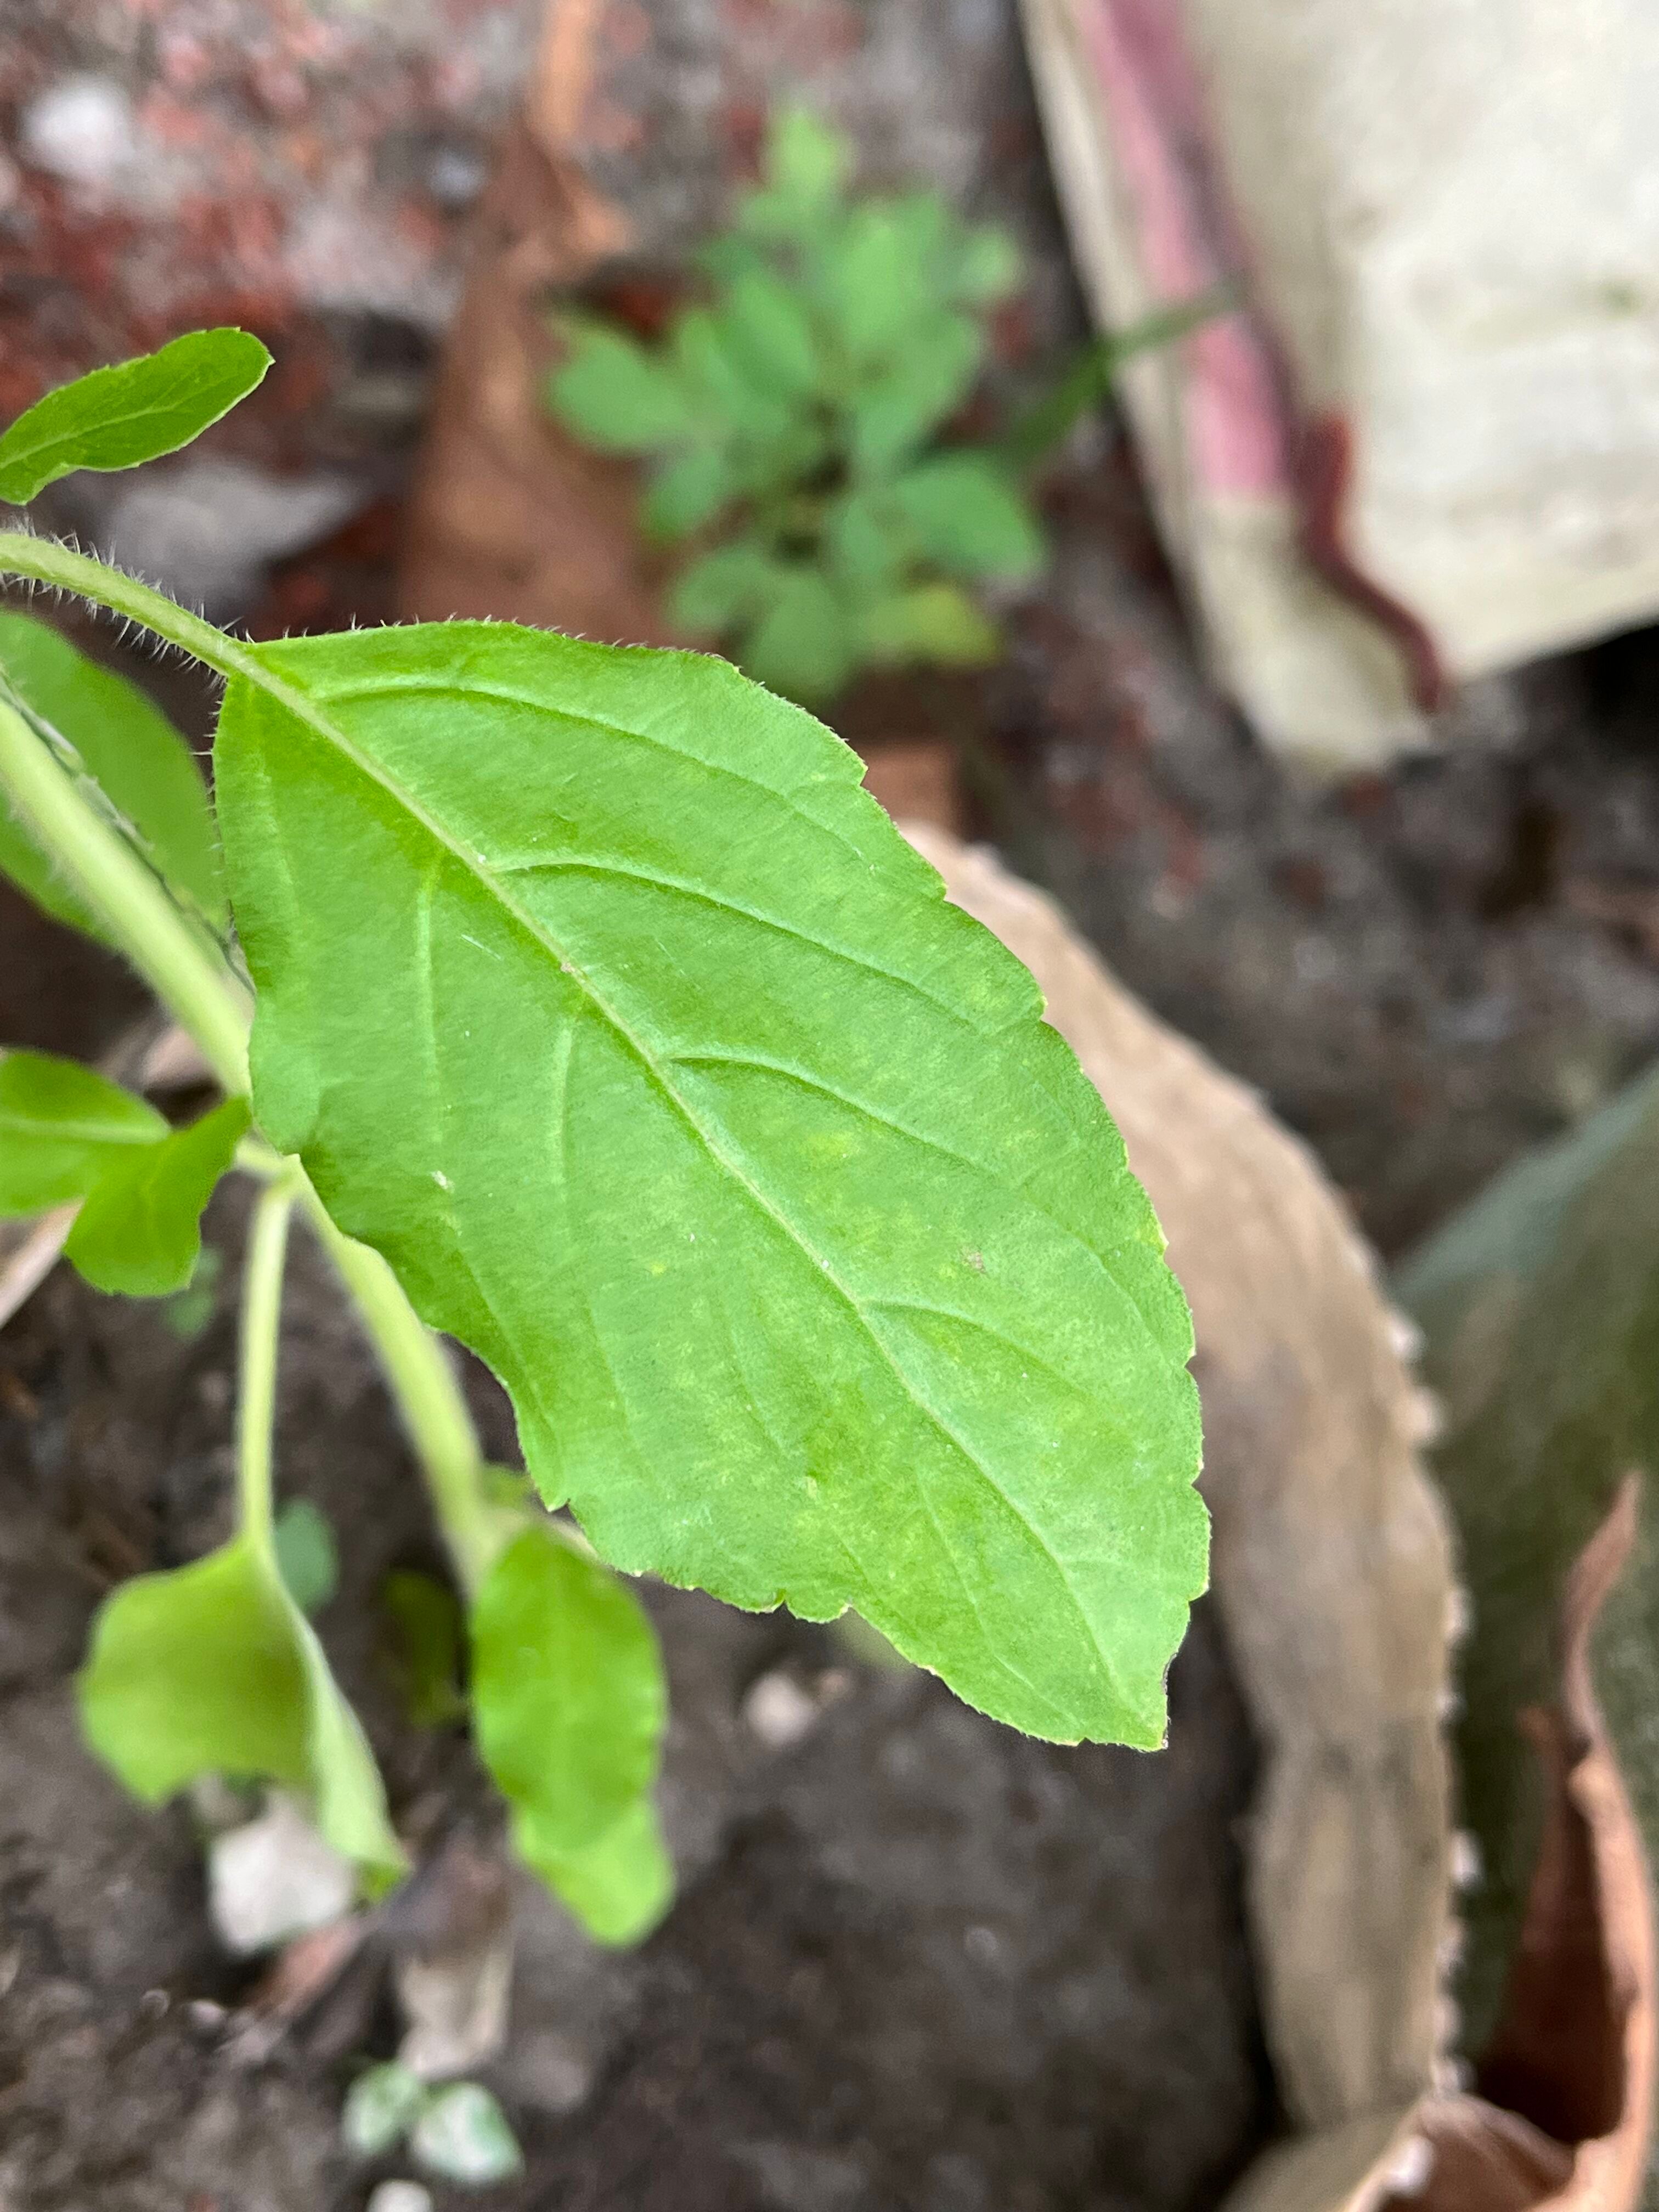
Plant species: ocimum-tenuiflorum